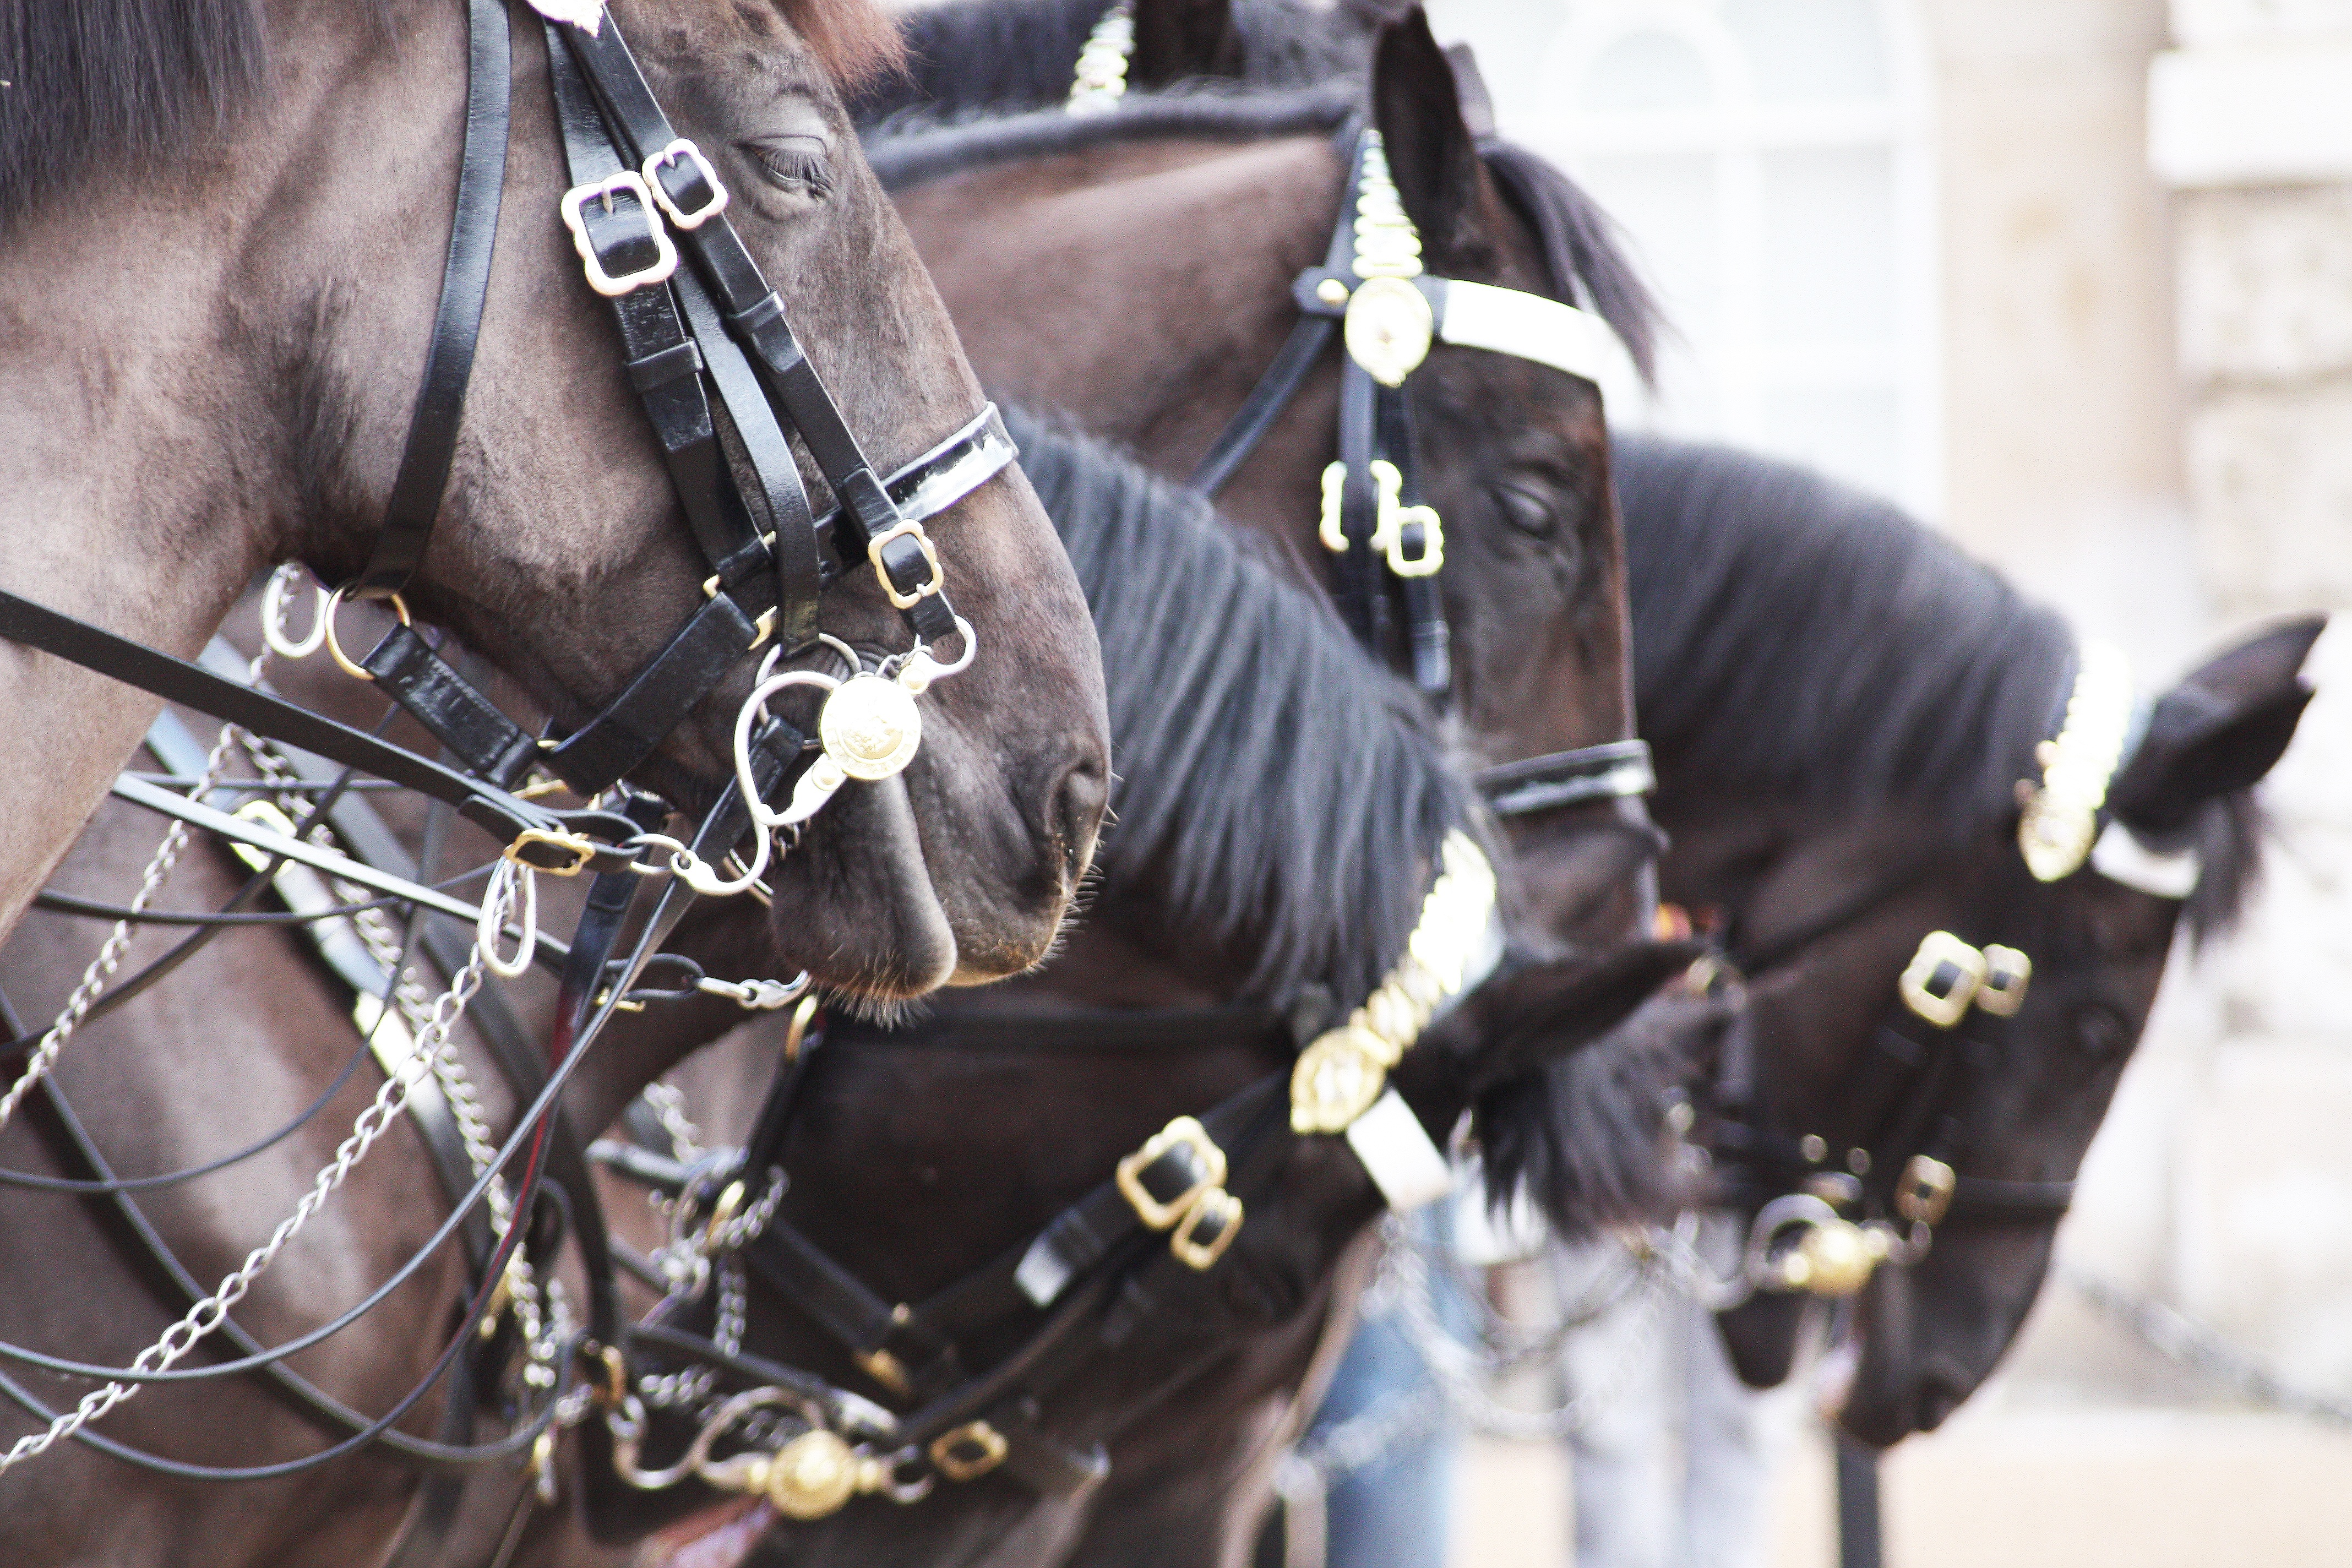
horse, rein, stallion, bridle, england, horses, london, jockey, halter, equestrianism, pack animal, horse like mammal, horse harness, horse tack, animal sports, english riding, equestrian sport